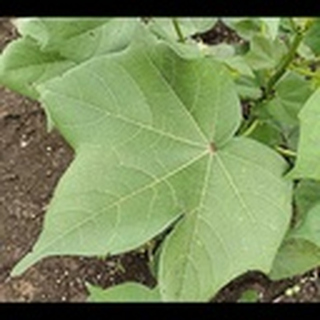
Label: healthy_cotton